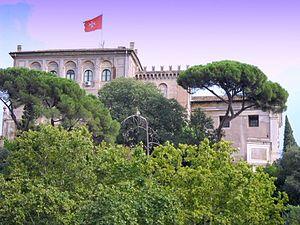
L'Aventin est l'une des sept collines de Rome, la plus méridionale, située entre le Tibre, le mont Cælius et le mont Palatin. La colline est comprise de nos jours dans la zone urbaine Aventino qui porte son nom.
Aventino est une zone urbaine de la ville de Rome, désigné par le code 1.c, qui s'étend sur les deux rioni du Municipio I suivants :